Thomas F. Konop

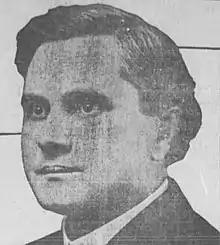
"The Cimmaron News and Citizen" (Cimmaron, NM)

Thomas Frank Konop (August 17, 1879 – October 17, 1964) was a U.S. Representative from Wisconsin.